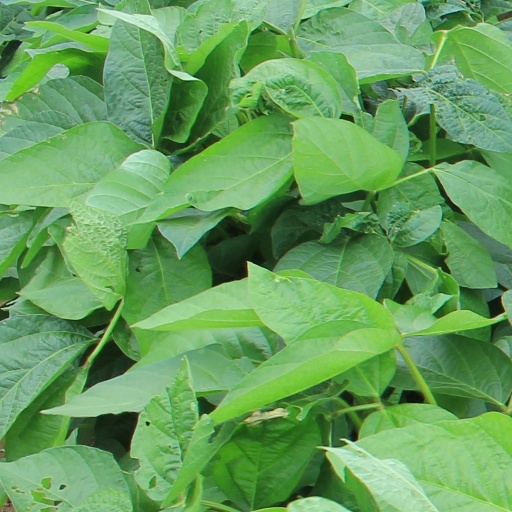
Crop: soybean